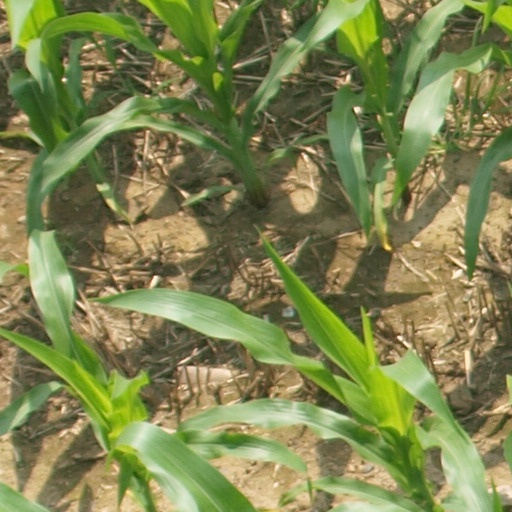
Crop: maize; corn